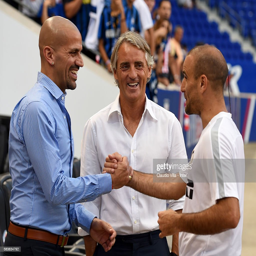
chat before the friendly match .